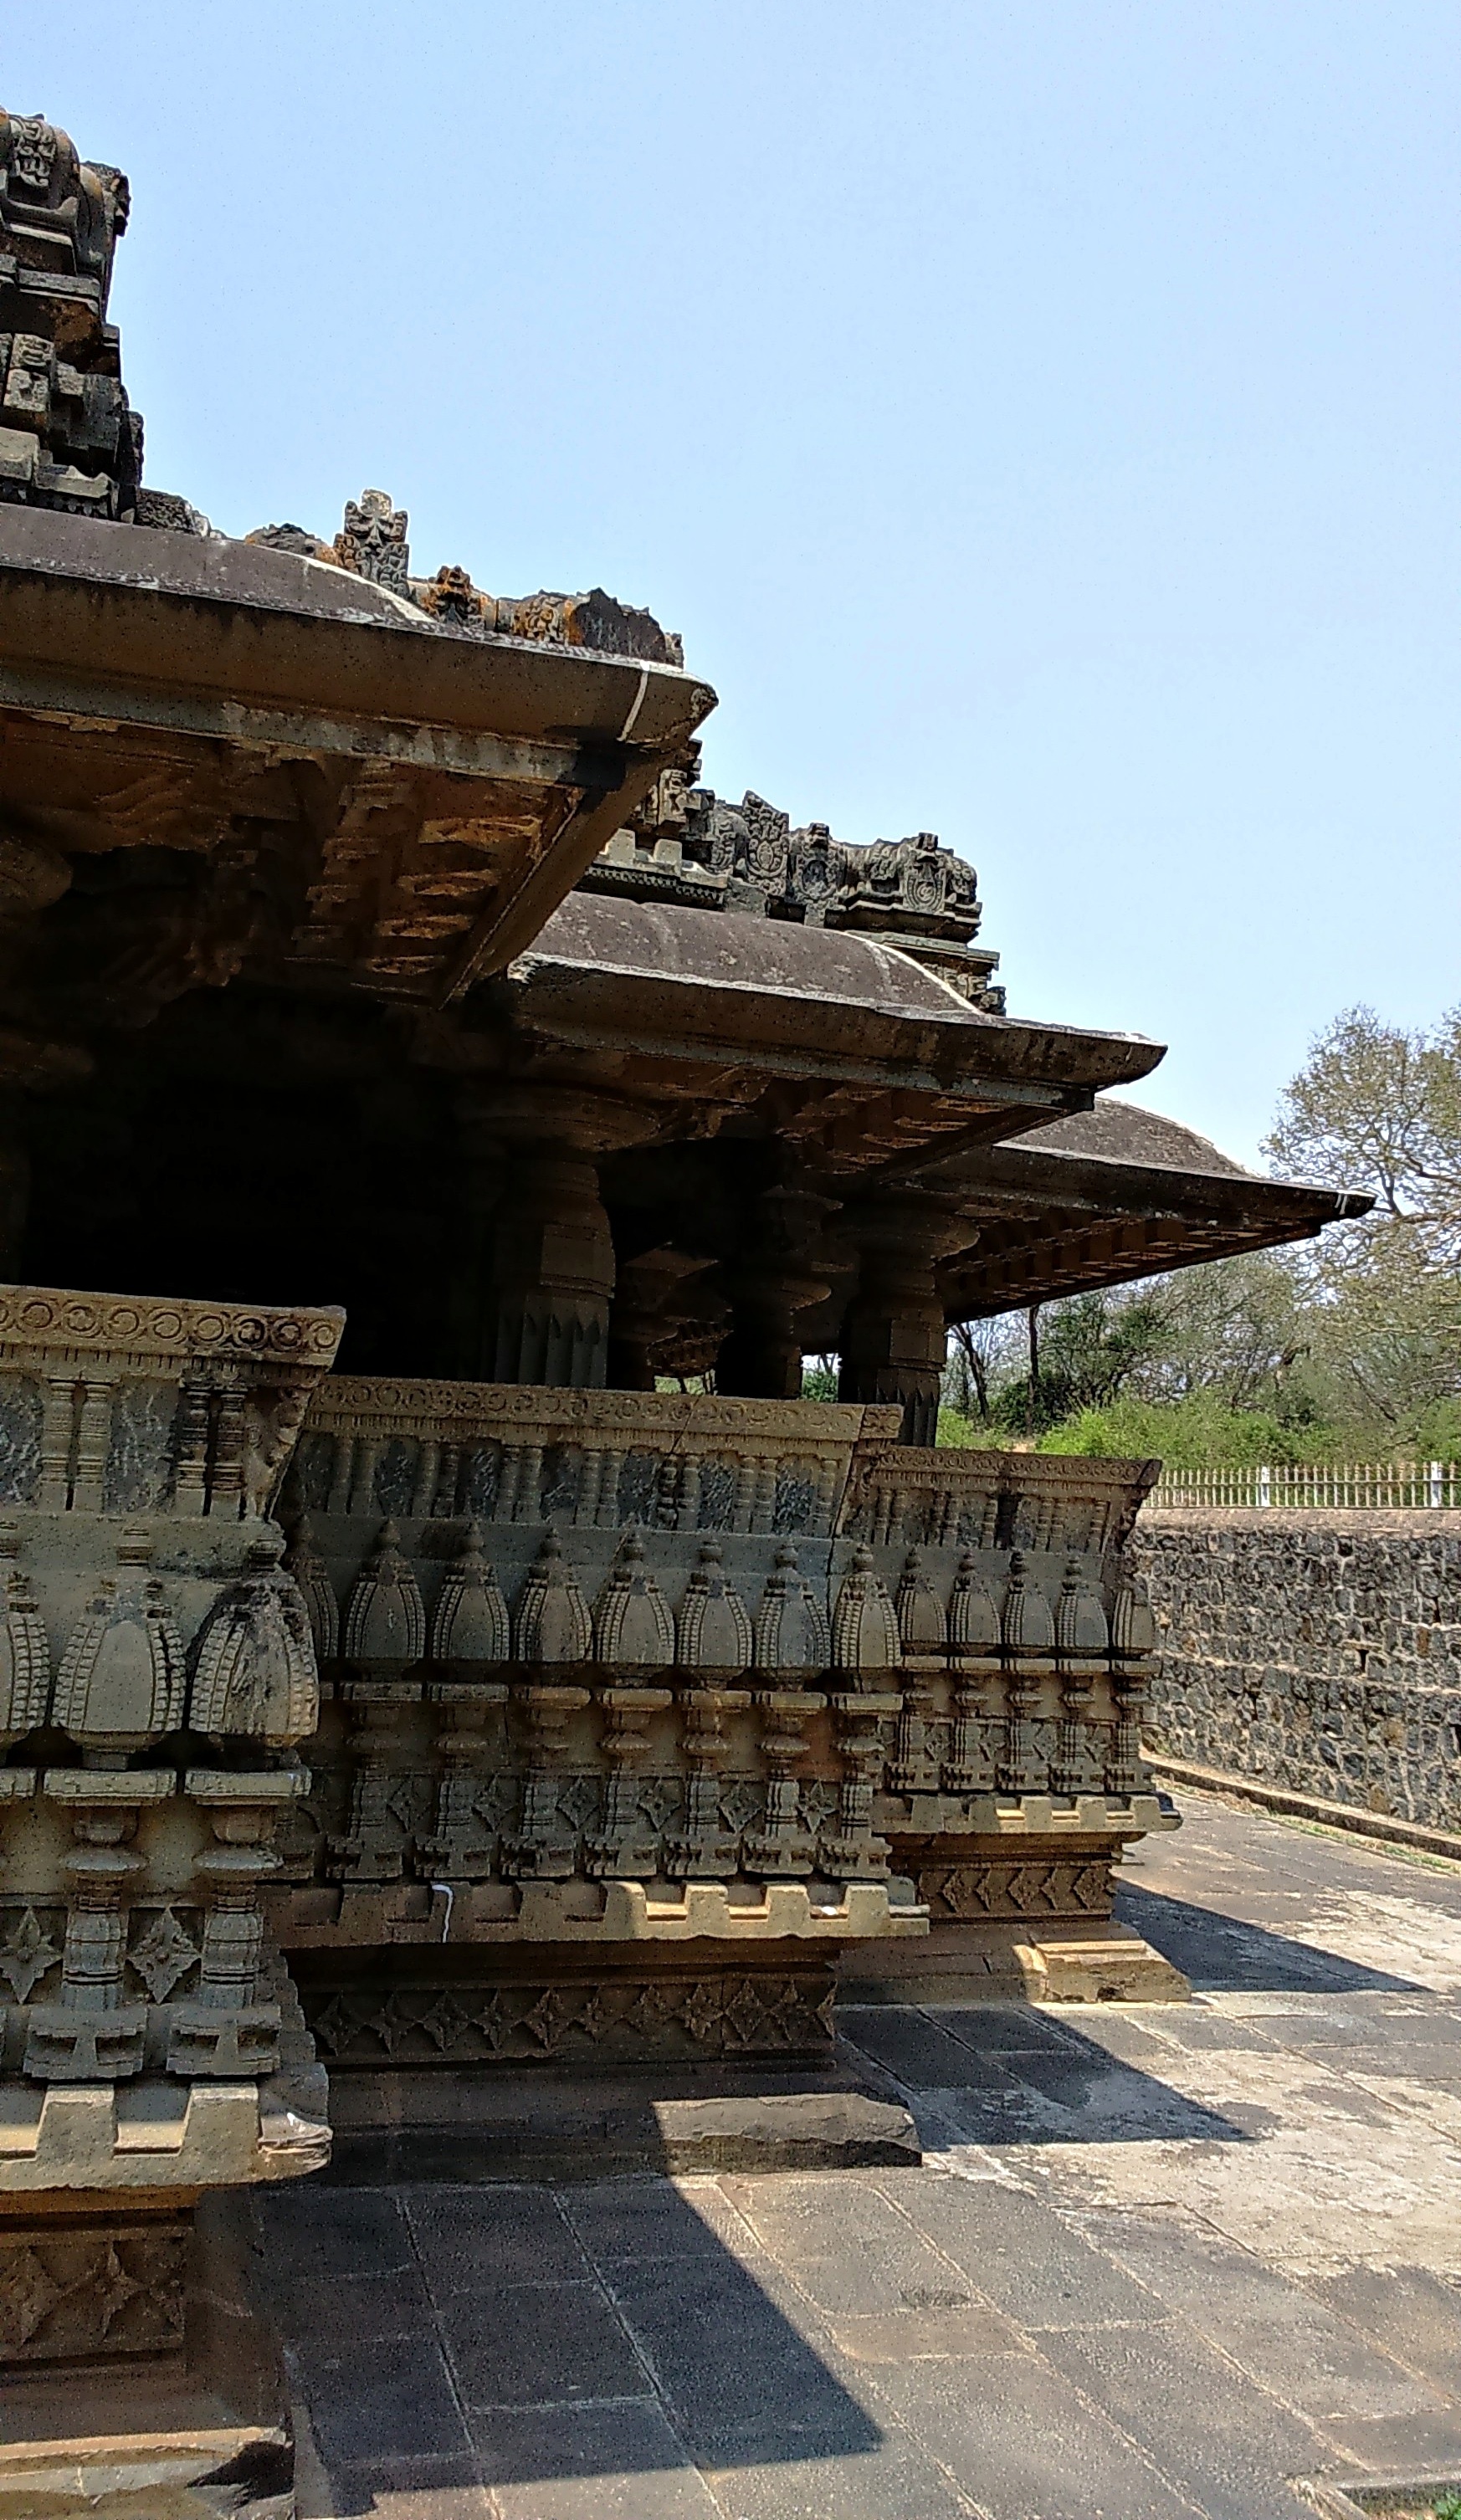
rock, architecture, building, vacation, travel, religion, fortification, tourism, place of worship, spiritual, sculpture, religious, temple, ruins, monastery, shrine, culture, india, historical, hindu, site, indian, traditional, god, karnataka, hinduism, archaeological site, hindu temple, historic site, ancient history, maya civilization, nagareswara, bankapur, archeoloical